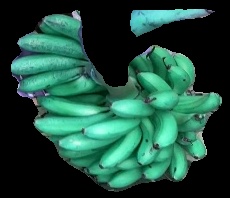
Variety: rasbale
Grade: grade1